Regulation of ship pollution in the United States

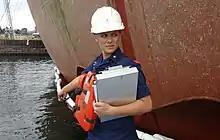
A marine safety technician responds to a reported oil sheen in the Sturgeon Bay Ship Canal in Wisconsin.

In the United States, several federal agencies and laws have some jurisdiction over pollution from ships in U.S. waters. States and local government agencies also have responsibilities for ship-related pollution in some situations.